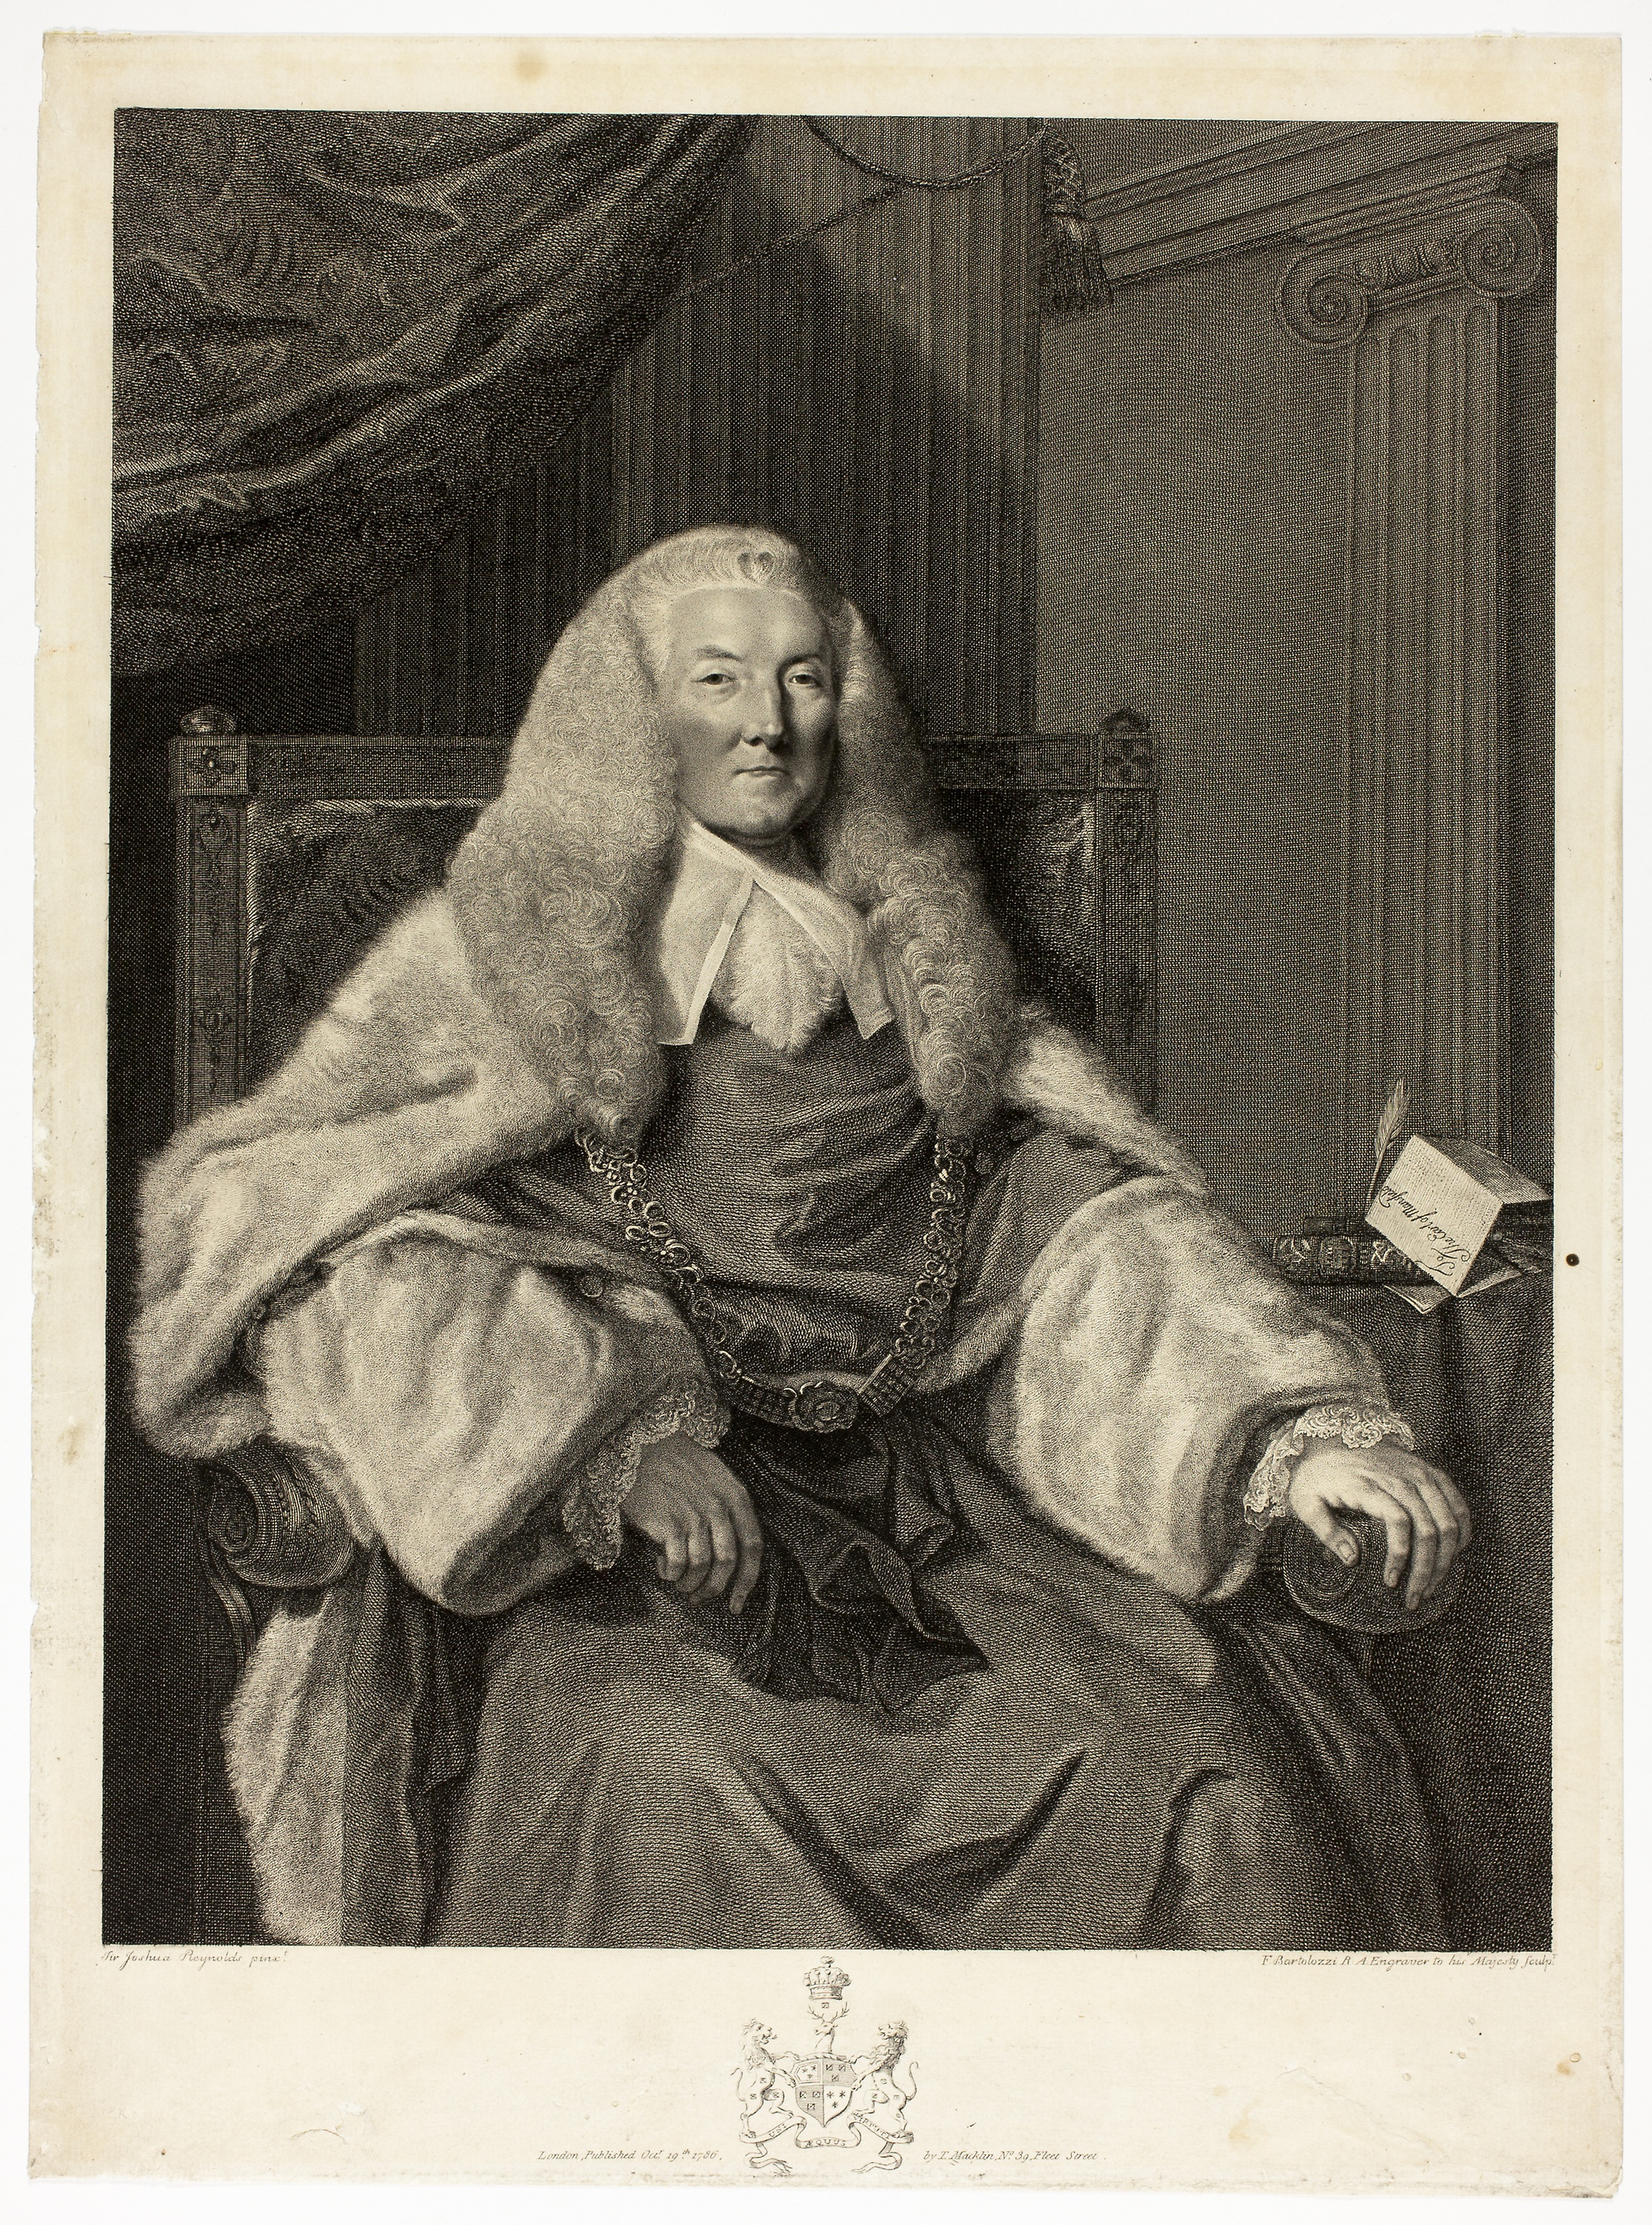
photograph, art, vintage clothing, portrait, picture frame, painting, history, artwork, stock photography, visual arts